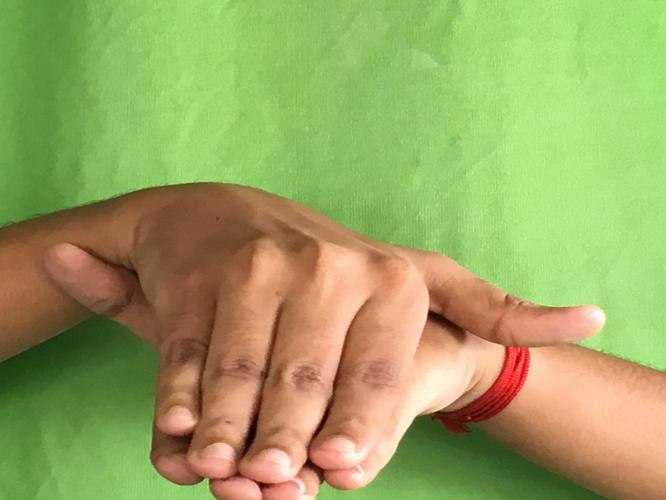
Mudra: Matsya
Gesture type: double_hand